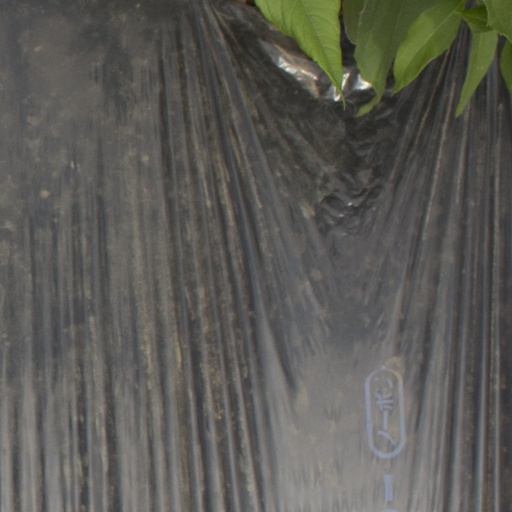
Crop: Jerusalem artichoke